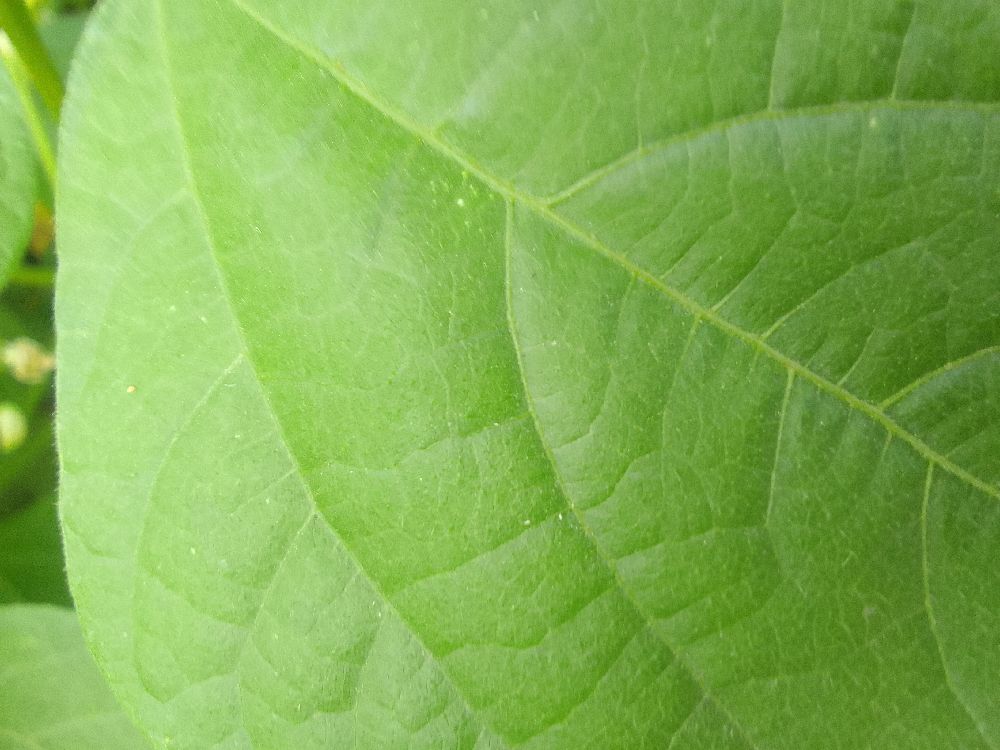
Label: healthy